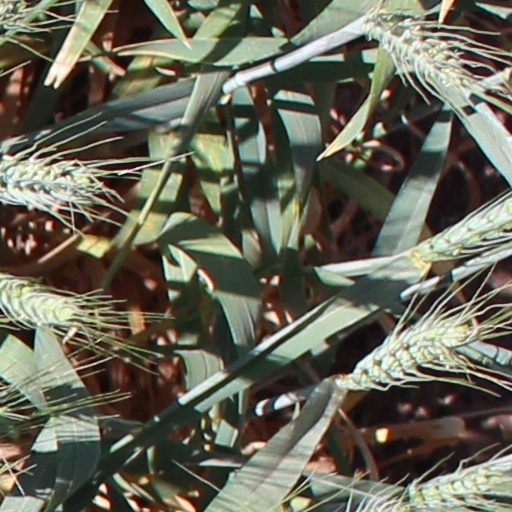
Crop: wheat